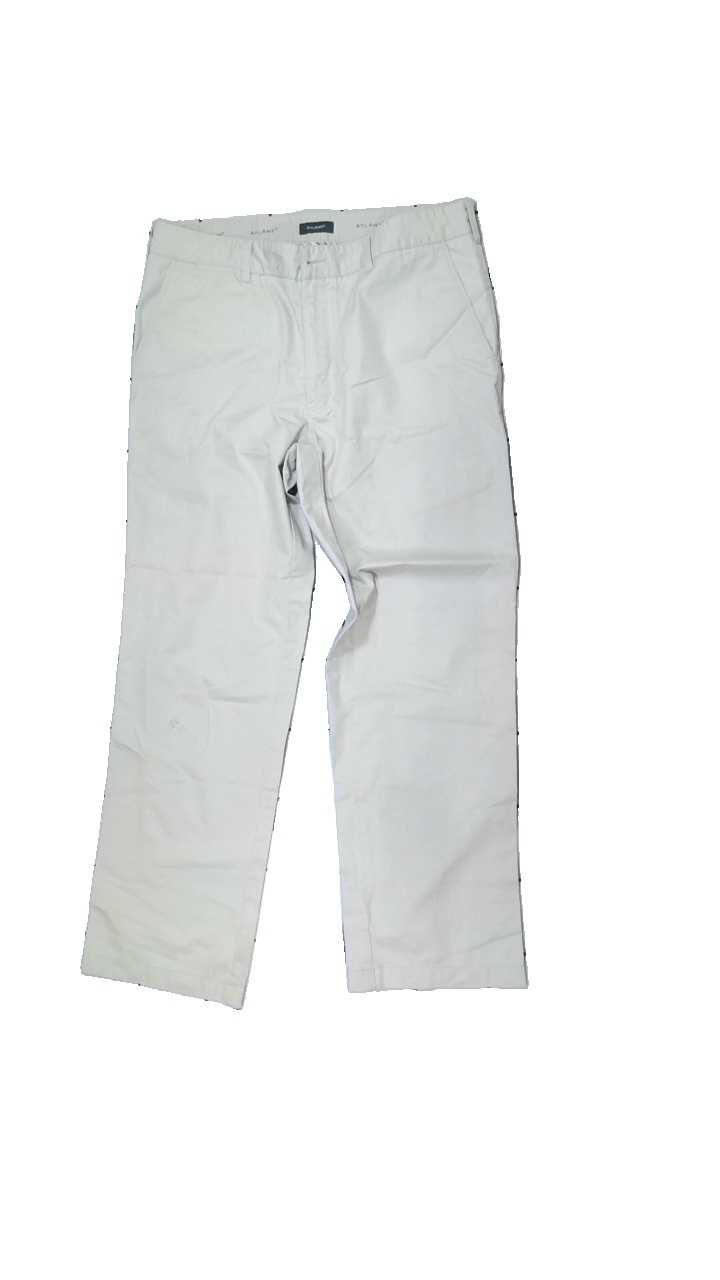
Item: Trousers (Men)
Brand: Atlant (dressman)
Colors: Beige
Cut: Regular
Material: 100% cotton
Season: All
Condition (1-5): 3
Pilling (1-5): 4
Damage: Green stains
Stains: Major
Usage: Export
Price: <50